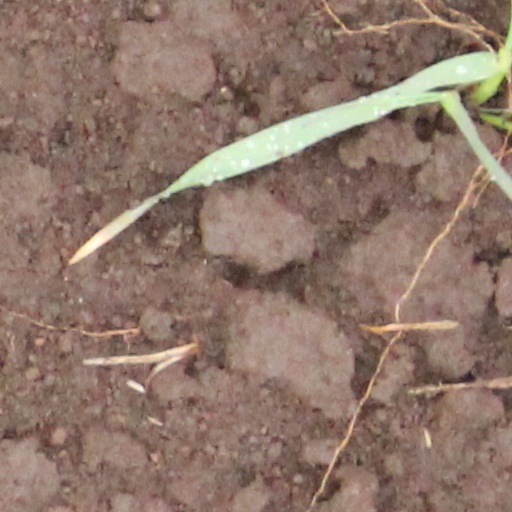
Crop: wheat